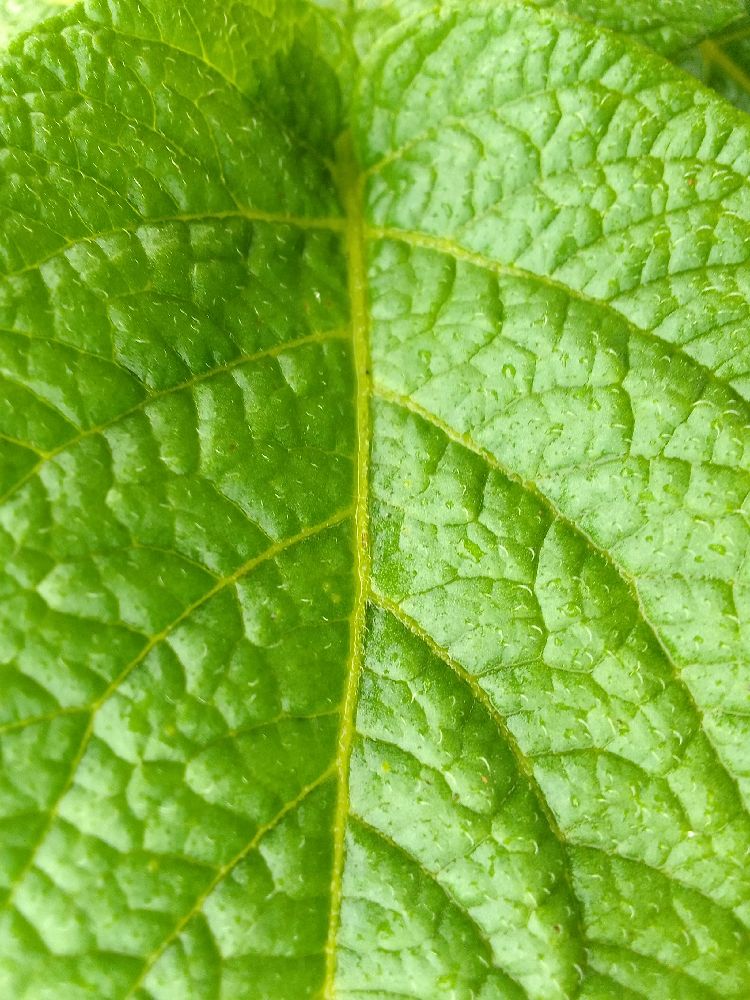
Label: Healthy